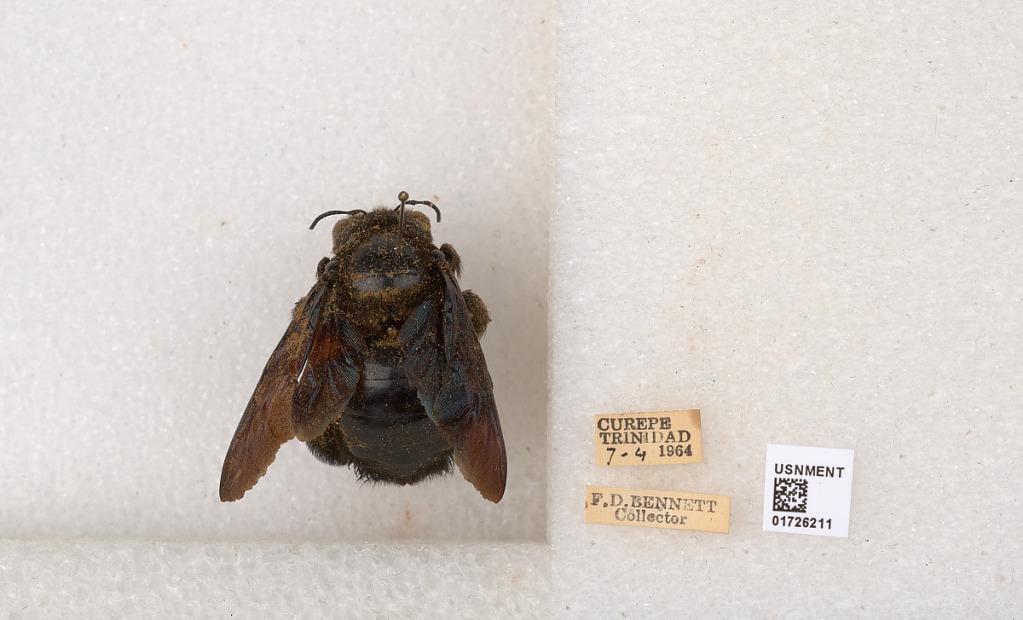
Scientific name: Xylocopa (Neoxylocopa) frontalis (Olivier)
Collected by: F. Bennett
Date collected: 1964-4-7
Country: Trinidad and Tobago
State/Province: Tunapuna/Piarco
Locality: Curepe